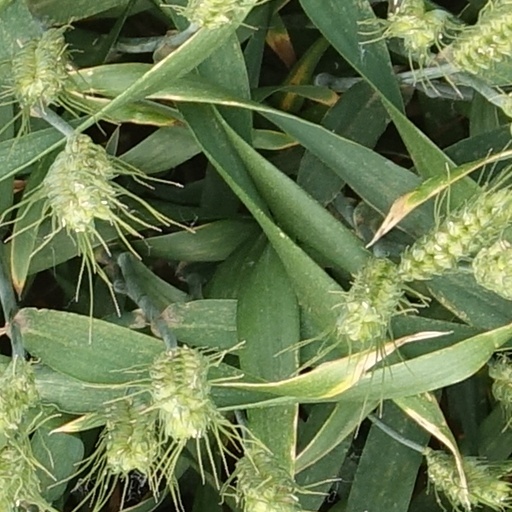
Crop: wheat